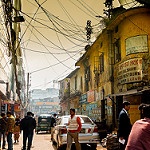
Label: street